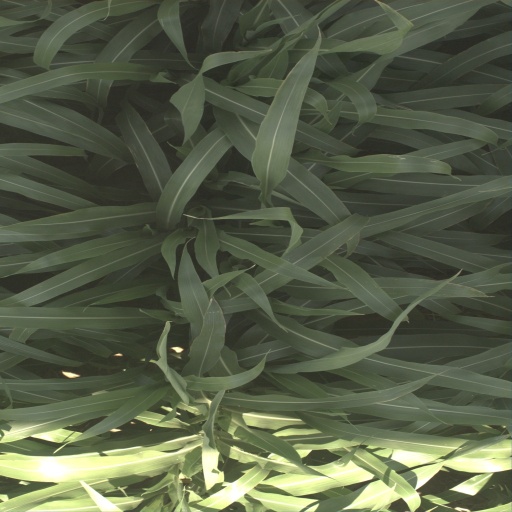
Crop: sorghum